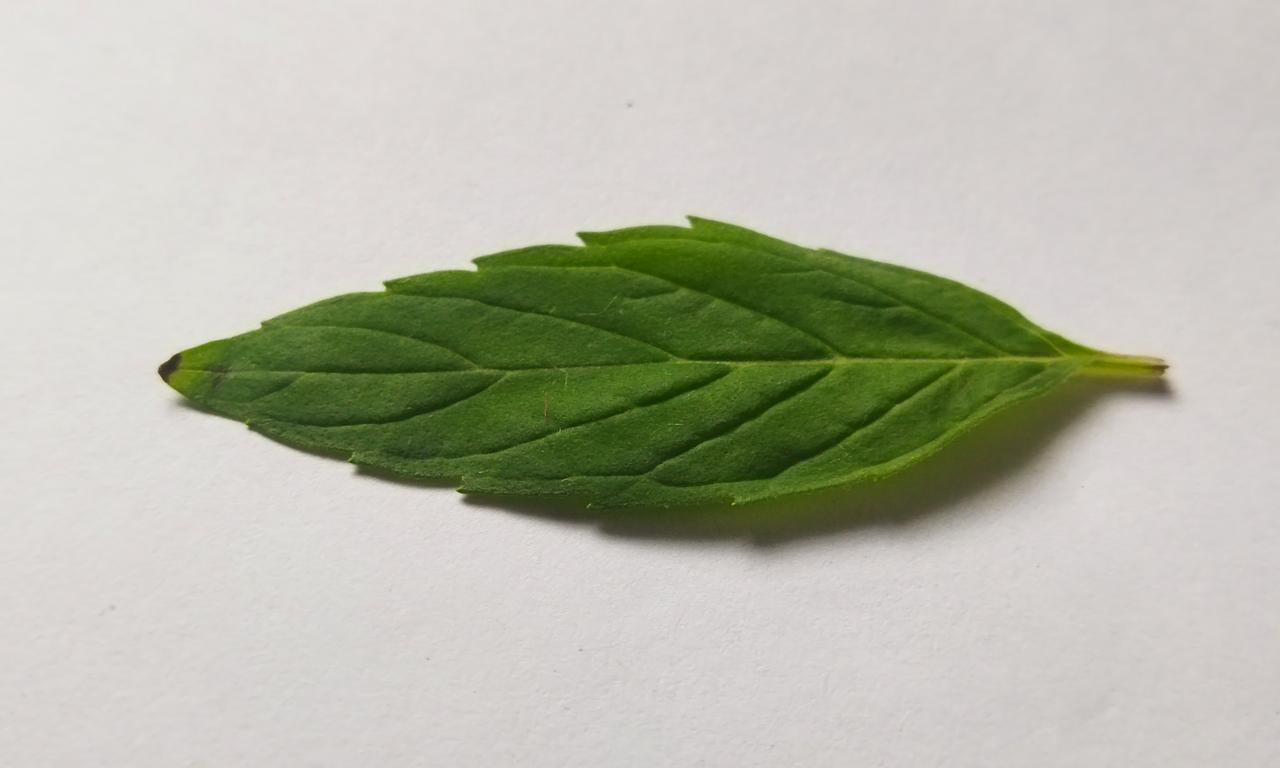
Label: Fresh